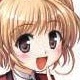
Portrait style: Anime Portrait